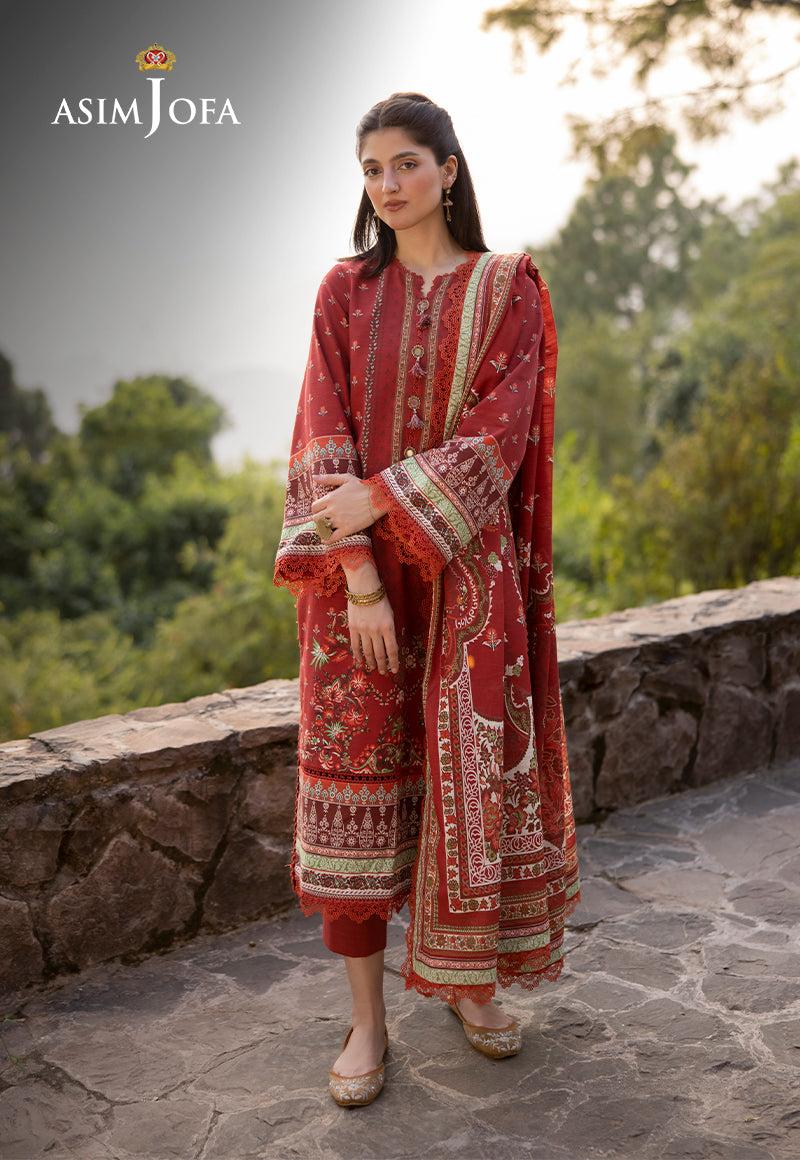
maroon jafra embroidered suit